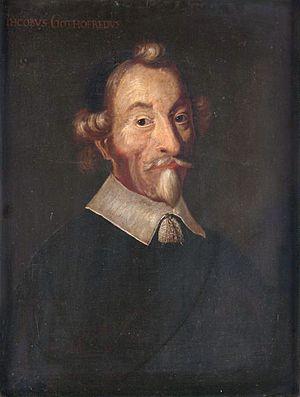
Jacques Godefroy ou Iacubus Gothofredus en latin, né le 13 septembre 1587 à Genève et mort dans la même ville le 22 juin 1652, est un juriste, magistrat et diplomate genevois. On lui doit le Codex Theodosianus, publié à titre posthume, portant sur le droit de la Rome antique, fruit de 30 ans de travail.